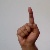
The image shows a hand gesture representing the letter 'D' in Indian Sign Language.